Fuego (Eleni Foureira song)

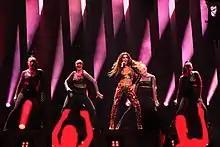
Eleni Foureira performing "" during a rehearsal for the first semi-final of the Eurovision Song Contest 2018.

The 63rd edition of the Eurovision Song Contest took place at Altice Arena in Lisbon, Portugal, and consisted of two semi-finals on 8 and 10 May and the final on 12 May 2018. According to the Eurovision rules, each participating country, except the host country and the "Big Five", consisting of , , , and the , were required to qualify from one of two semi-finals to compete for the grand final, although, the top 10 countries from the respective semi-final progress to the grand final. In March 2018, it was announced that "" would be performed in the second half of the first semi-final of the contest at 19th position, succeeding . In the first-semi-final, Cyprus was one of the 10 nations to be announced as having qualified for the final, ranking 2nd with 262 points. Subsequently, the nation was placed to perform at 25th position, succeeding Ireland and preceding . In the final, Cyprus finished in second place at the end of the voting, receiving a total of 436 points and having received 12 from the televoters and juries, including from , , , and . This stood as the nation's best result in its participation history in the contest.